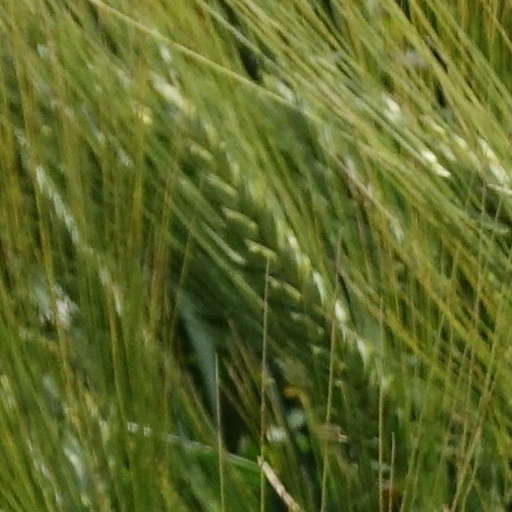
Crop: wheat